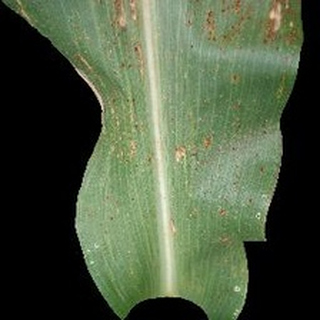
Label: corn_common_rust